Koreans in Washington, D.C.

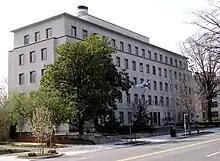
Embassy of South Korea, Washington, D.C.

The South Korean government maintains the Embassy of South Korea, Washington, D.C.